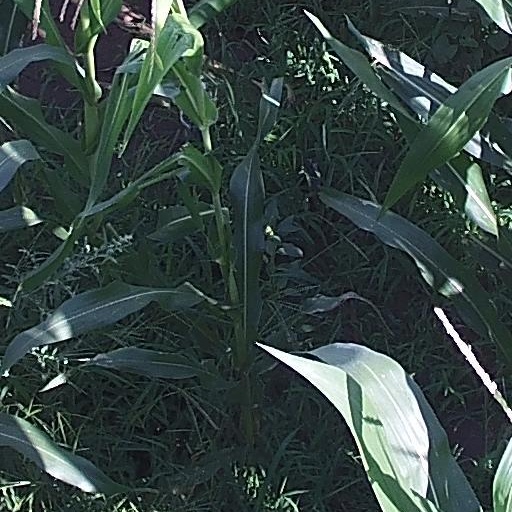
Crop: maize; corn